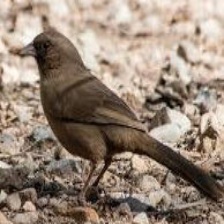
Species: ALBERTS TOWHEE
Scientific name: PIPILO ABERTI